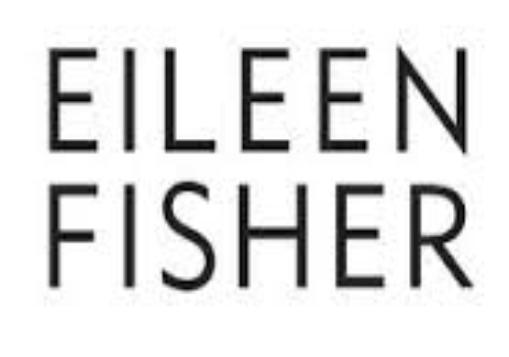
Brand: Eileen Fisher
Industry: Clothes